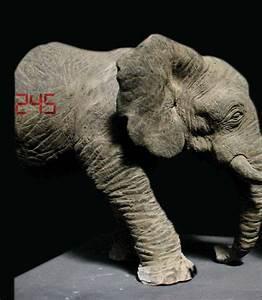
elephant